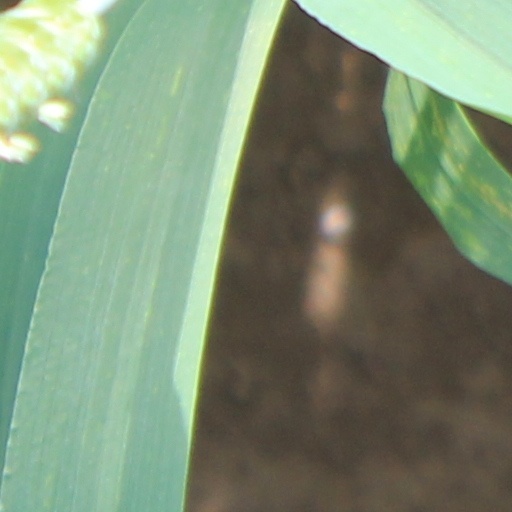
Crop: wheat